My Giant

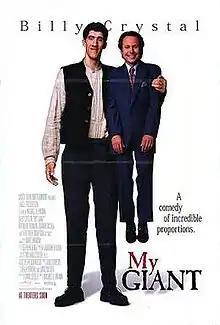
Theatrical release poster

My Giant is a 1998 American comedy-drama film directed by Michael Lehmann. The film stars Billy Crystal, who also produced and co-wrote the story for the film, and Romanian NBA player Gheorghe Mureșan in his debut film appearance. David Seltzer's script was inspired by Crystal's friendship with professional wrestler André the Giant, whom he had met during the filming of "The Princess Bride".